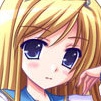
Portrait style: Anime Portrait